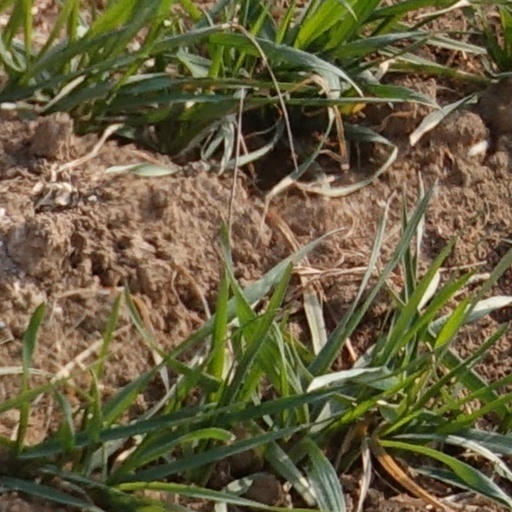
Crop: wheat